Milbourne Christopher

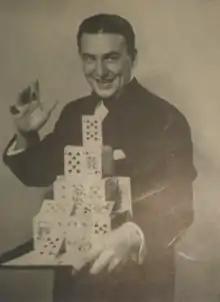

Milbourne Christopher (23 March 1914 – 17 June 1984) was a prominent American illusionist, magic historian, and author.